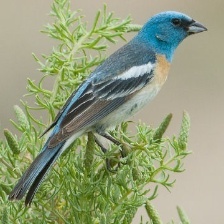
Species: LAZULI BUNTING
Scientific name: PASSERINA AMOENA
ImageNet parent category: indigo_bunting